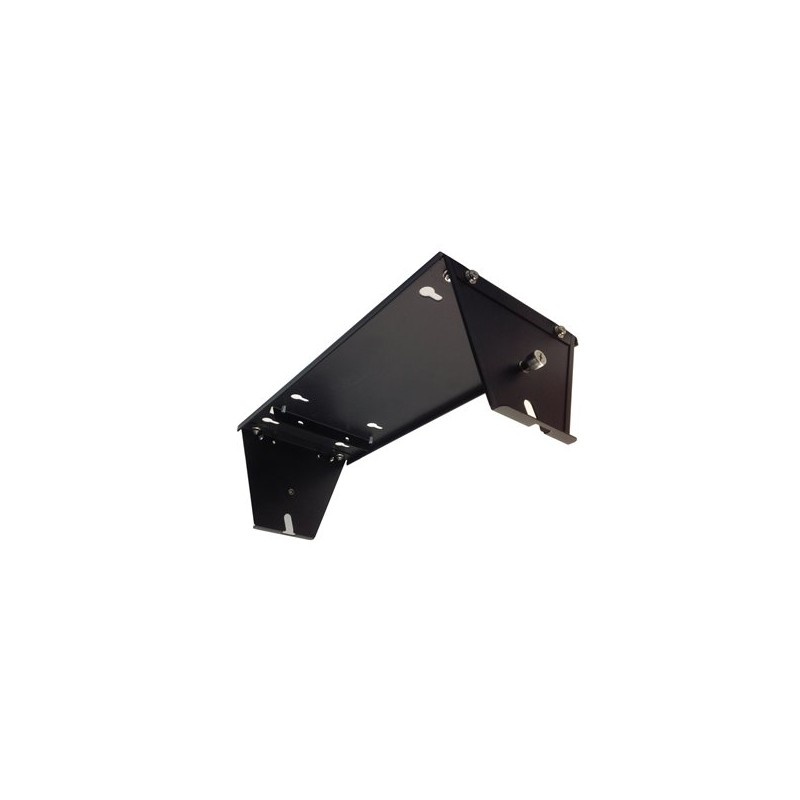
1609-BRK Allen-Bradley
1609-BRK Allen-Bradley Description: Uninterruptible Power Supply, Mounting Bracket, Panel or Floor Mount Weight: 2kg SKU: 1609BRK Delivery: We ship via global express services, such as DHL, Fedex, Swiss Post. Warranty: 3 Years AW warranty, for peace of mind.
Brand: Allen Bradley
Category: Electronics > Electronics Accessories > Power > UPS Accessories > UPS Rack Mounting Kits